Gregory Pakourianos

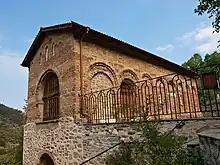
The ossuary of the Bachkovo Monastery which houses the remains of Gregory Pakourianos.

Gregory's origins are a matter for scholarly dispute. He is believed to have hailed from the region of Tao or Tayk, which had been ruled by Georgian Bagratids of kouropalatate of Iberia, later annexed by the Byzantines to the theme of Iberia in 1001. According to Anna Comnena Gregory was "descended from a noble Armenian family." According to N. Aleksidze, the only source that indicates his Armenian origin is Anna Comnena who was only three years old when Gregory died. The 12-century Armenian chronicler Matthew of Edessa, wrote that he was of "vrats", or "Georgian," origin, though here he was likely referring to Pakourianos' being part of the Georgian Orthodox Church rather than necessarily being an ethnic Georgian. Gregory himself proclaimed that he belonged to "the glorious people of the Iberians" and insisted his monks to know the Georgian language. Under Byzantine suzerainty, the population of Upper Tao identified itself as 'Georgian'. The élite of Tao (Basil Bagratisdze, P'eris Jojikisdze, Abas and Grigol Bakurianisdze) regarded Georgia as 'our country' and strove for its spiritual, cultural and political prosperity. Thus, he, like other representatives of the elite from the Tao region, considered Georgia his homeland and strove for its spiritual, cultural and political prosperity.